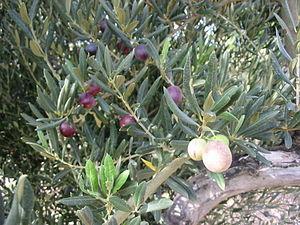
Olivier à Mouriès (Bouches-du-Rhône).
L'huile d'olive de Provence est protégée par une appellation d'origine contrôlée à la suite d'une enquête diligentée par l'INAO, dont les conclusions ont été déposées auprès de la commission le 26 octobre 2006 et la signature du décret parut au Journal officiel le 14 mars 2007.
La cuisine de la Provence méditerranéenne est avant tout une cuisine liée aux produits de la pêche, de l'élevage et du terroir.
La cuisine provençale est une cuisine traditionnelle qui allie une grande diversité de produits de Provence méditerranéenne. Elle est historiquement avant tout tributaire, dès le Moyen Âge, de la prise du pouvoir des comtes de Provence dans le royaume de Naples, après la bataille de Bénévent en 1266, puis de l'installation des papes à Avignon. Elle n'en a pas moins évolué au cours des siècles suivants, en particulier avec l'arrivée des produits comestibles du Nouveau Monde.
La cuisine occitane est une cuisine diversifiée qui a des traits caractéristiques de la cuisine méditerranéenne, mais se différencie des cuisines catalane et italienne. En raison de la taille de l'Occitanie et la grande variété de ses terroirs, allant des Pyrénées aux Alpes, de la côte méditerranéenne au Massif central qu'elle englobe majoritairement, c'est une cuisine très variée mais, au-delà de la traditionnelle partition entre l'usage de la graisse de canard au sud ouest et de l'huile d'olive au sud-est, il existe un certain nombre de traits communs à l'ensemble de ce territoire et l'opposant parfois nettement au reste de la France.
L'huile d'olive de la vallée des Baux-de-Provence est protégée par une appellation d'origine contrôlée depuis un décret pris par l'INAO le 27 août 1997 et paru au Journal officiel n° 199 le 28 août 1997. Elle est produite dans les environs des Baux-de-Provence et des Alpilles, dans le nord du département des Bouches-du-Rhône en France.
La grossane est une variété d'olive des Bouches-du-Rhône produite principalement dans la vallée des Baux. Bien qu'elle puisse être utilisée pour produire de l'huile, elle est principalement utilisée comme une olive noire de table. Vulnérable à certains parasites biologiques, cette variété est très résistante au froid et à la sécheresse.